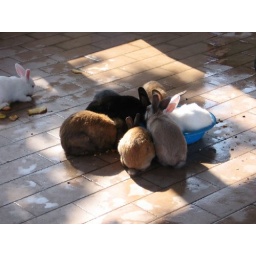
Ciao coniglio!!! These are the gaggles of rabbits on the roof of my house in rome...